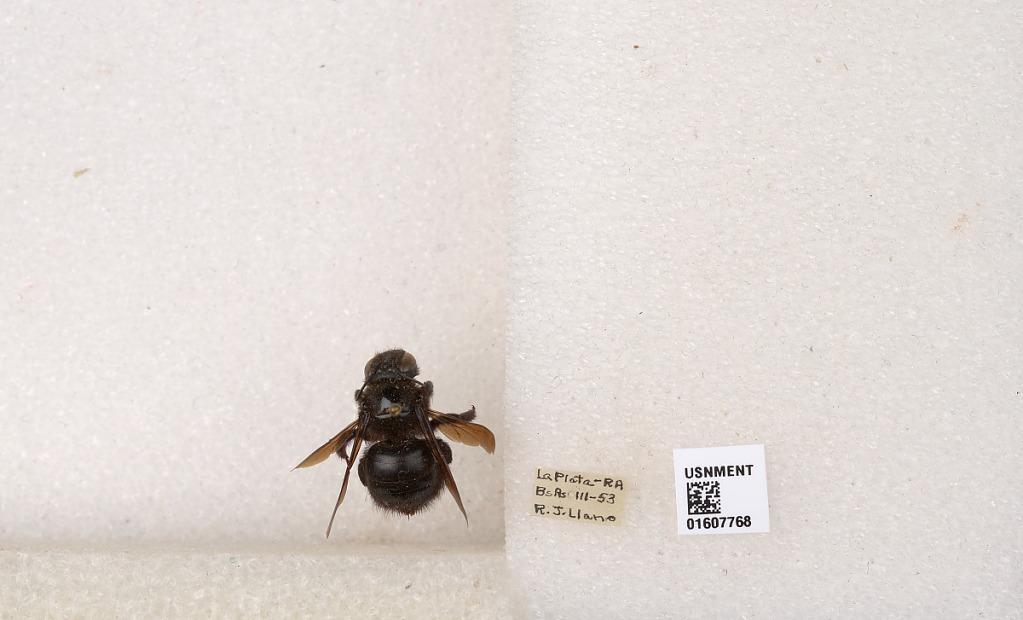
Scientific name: Xylocopa (Nanoxylocopa) ciliata Burmeister
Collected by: R. Llano
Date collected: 1953-3-1
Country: Argentina
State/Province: Buenos Aires
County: La Plata
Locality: La Plata
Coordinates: -34.9215, -57.9545